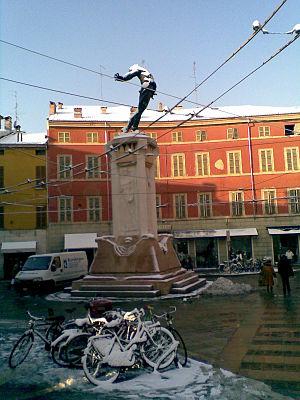
Le Monument a Filippo Corridoni qui se trouve a Parma.